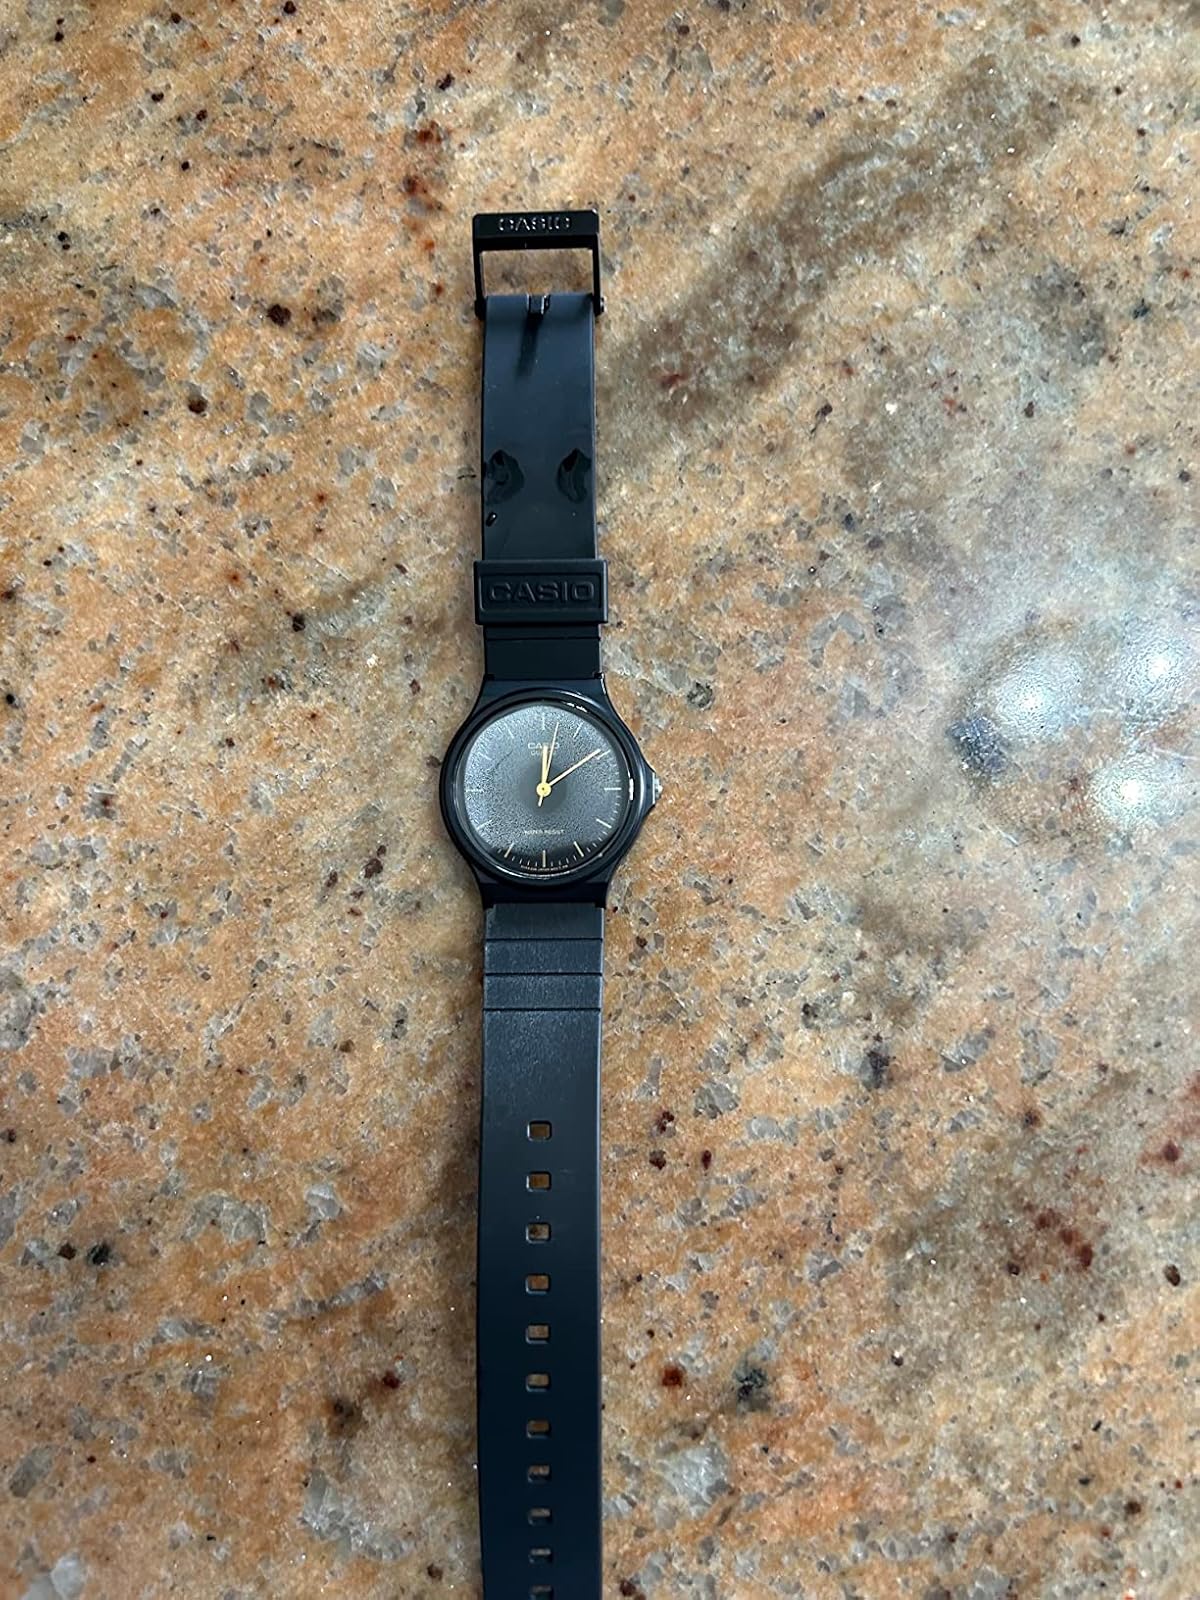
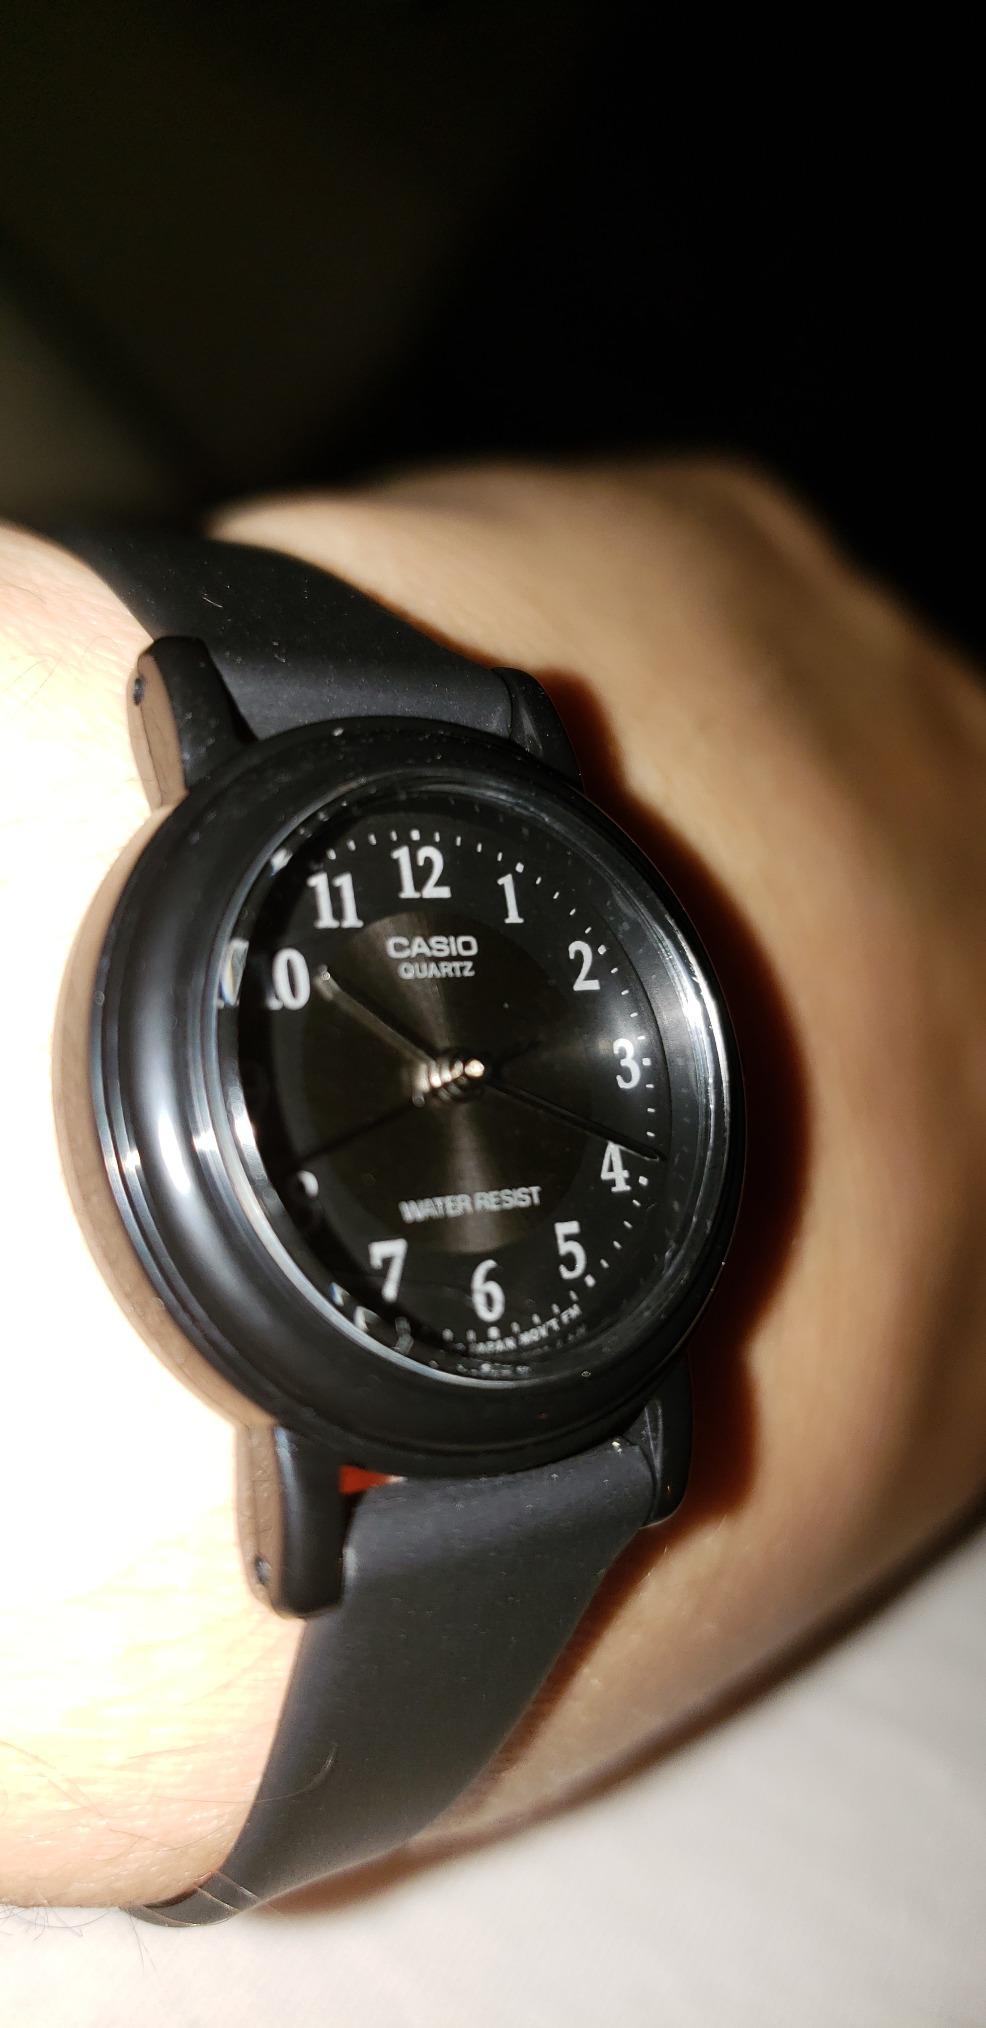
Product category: accessories_watch
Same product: no